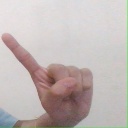
अक्षर: ए